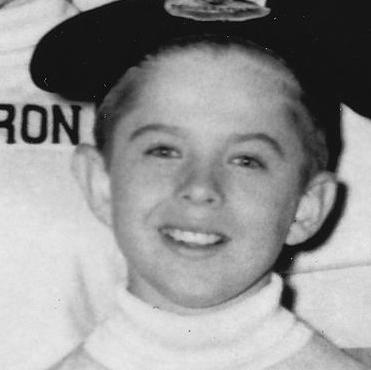
Age: 9